Berta Rodríguez

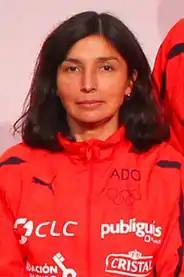

Berta Rodríguez (born 24 June 1971) is a Chilean table tennis player. She competed for Chile at the 2012 Summer Olympics.